Minor Basilica of the Most Holy Rosary

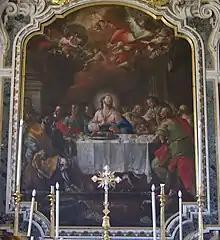
"The Last Supper", by Domenico Antonio Carella

The interior decoration of the new church was carried out using stucco, cartouches unrolled by angels, curled volutes, later weighted down by coloring and gilding for a distorted sense of Baroque style. More modest is the contribution of the pictorial decoration, entrusted to Domenico Carella, Ludovico Delli Guanti, artists of Solimenesque culture and the painter Francesca Forleo-Brayda.